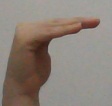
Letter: haa